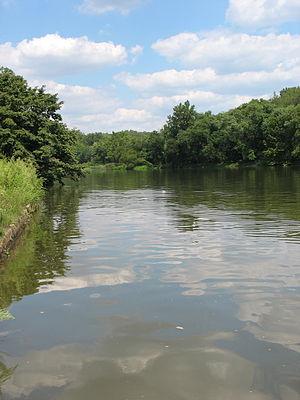
L’Anacostia est une rivière de l’est des États-Unis. Sa longueur totale mesurée à partir de la confluence de ses branches nord-ouest et nord-est est de 13,5 km. Elle se jette dans le Potomac à Washington. Sa source se trouve dans le comté du Prince George dans l’État du Maryland.